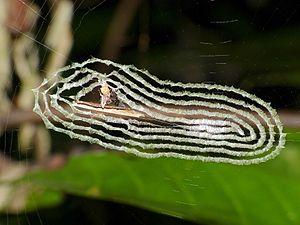
Le stabilimentum est aussi appelé « décoration ». C'est une structure visible sur la toile de certaines araignées, composée de fils de soie avec parfois différents débris. La structure est plus dense et plus opaque que le reste de la toile et suit généralement un motif en zigzag, comme le ferait une couture. La forme et la fonction semblent cependant varier selon les espèces. On rencontre des stabilimenta en spirale, en ligne verticale, en croix, etc. Il pourrait servir à prévenir des accidents ou à se camoufler des prédateurs, à attirer des proies ou à stabiliser la toile.